St George's Chapel, Windsor Castle

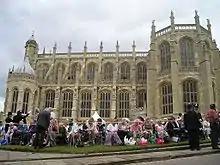
Members of the public outside St George's Chapel at Windsor Castle, waiting for the Garter Procession

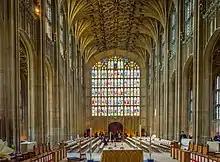
Interior of the chapel

Members of the Order of the Garter meet at Windsor Castle every June for the annual Garter Service. After lunch in the State Apartments (Upper Ward of the Castle), they process on foot in their robes and insignia, down to St George's Chapel for the service. The Garter Service was revived in 1948 by King George VI for the 600th anniversary of the founding of the Order and has since become an annual event.